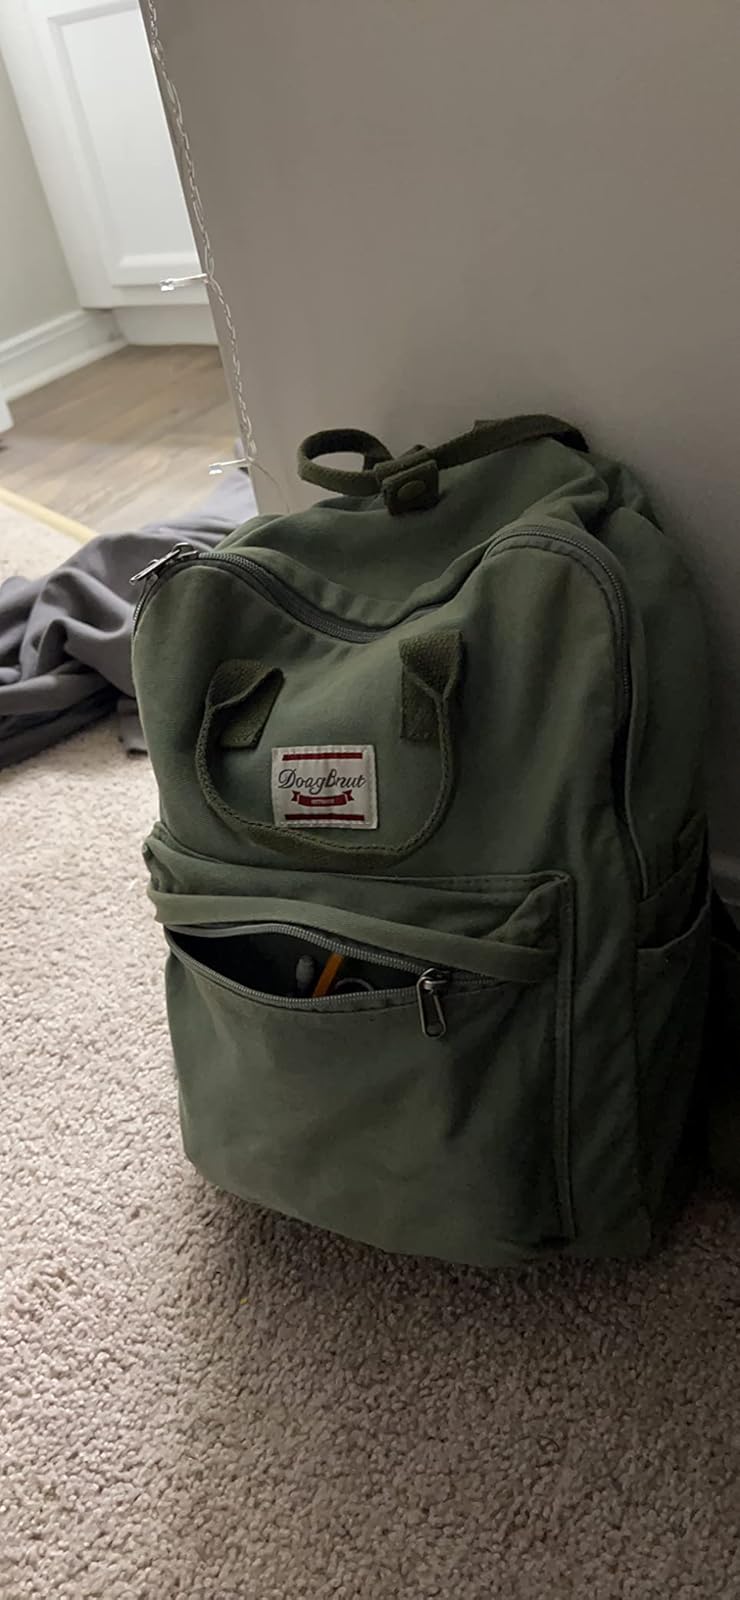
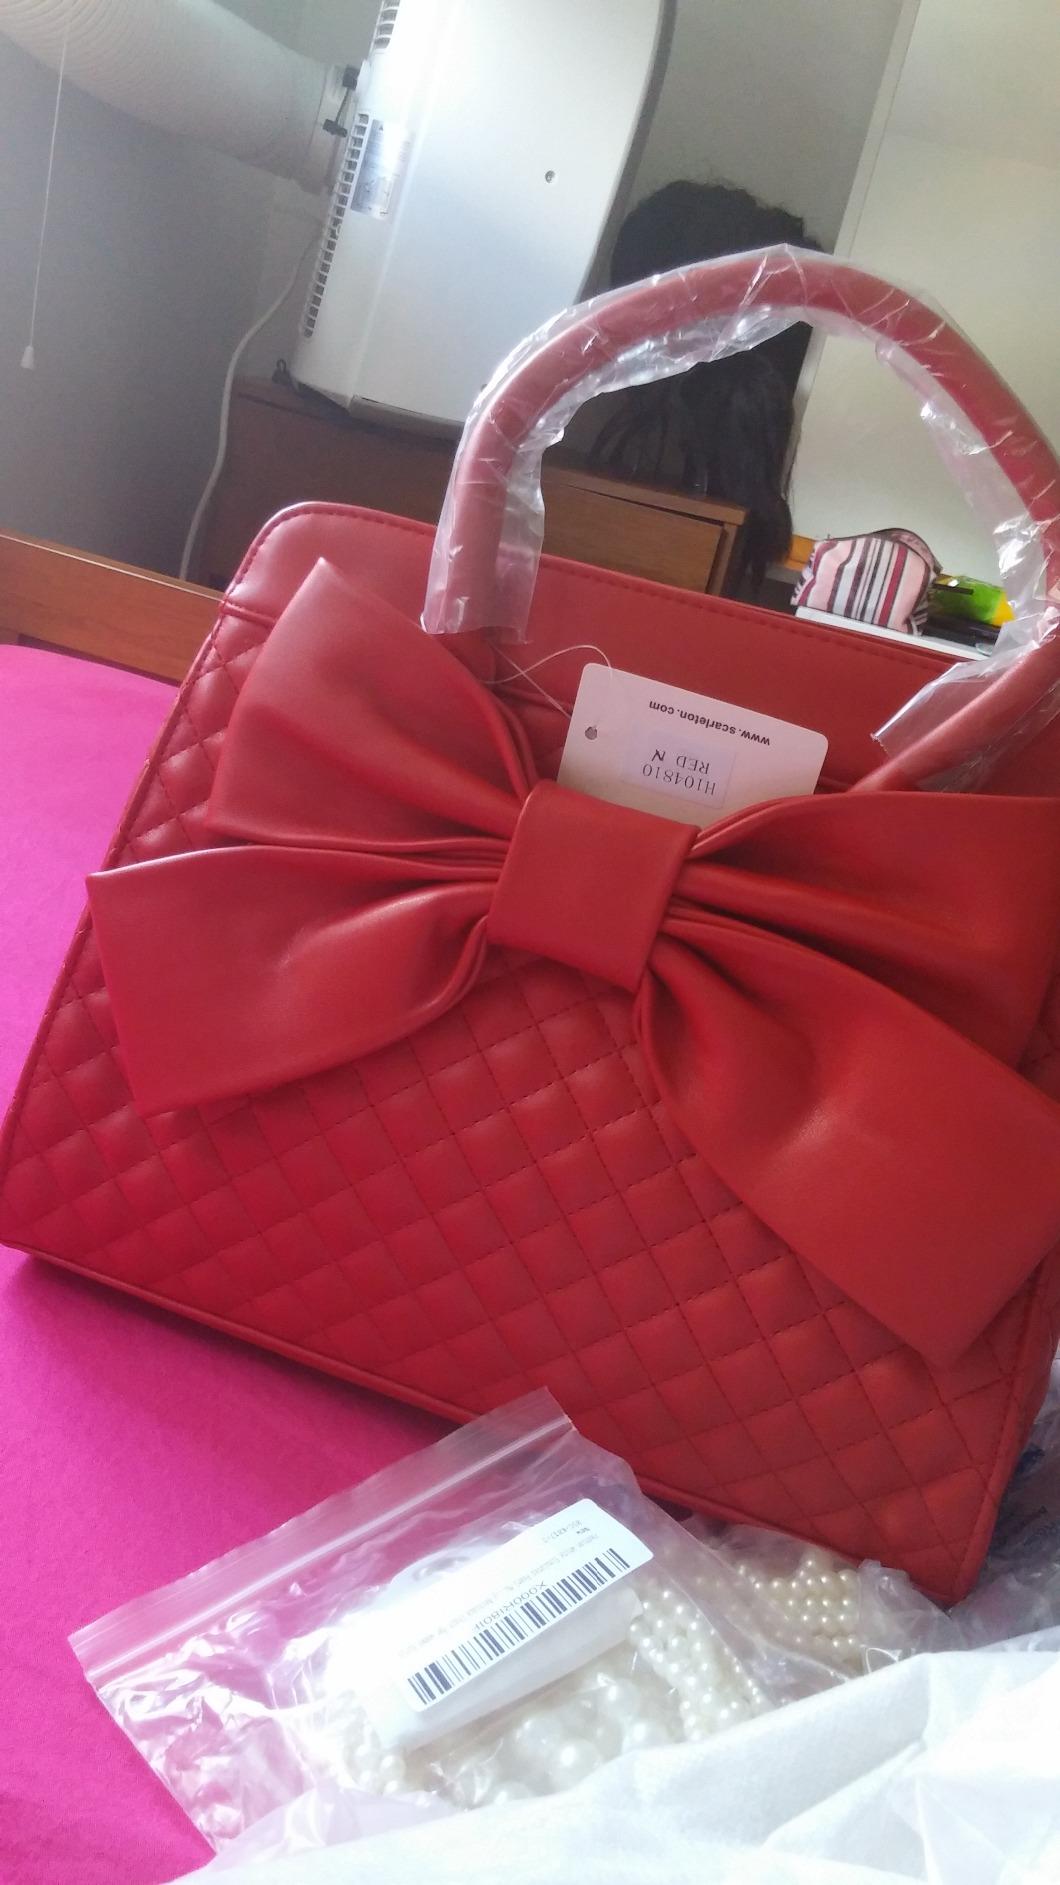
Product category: accessories_handbag
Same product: no